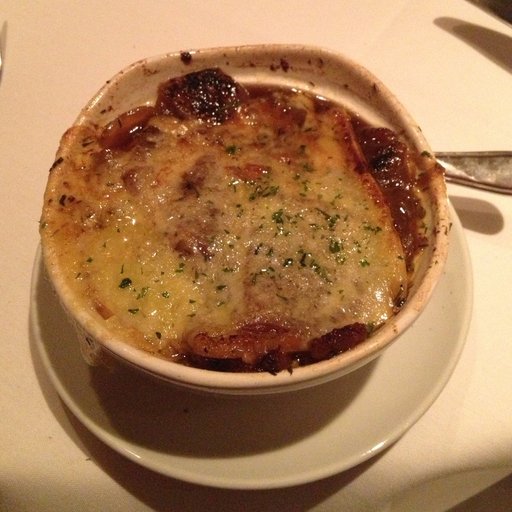
Label: french_onion_soup